The Sea Gull

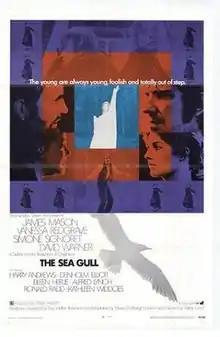
Theatrical release poster

The Sea Gull is a 1968 British-American drama film directed by Sidney Lumet. The screenplay by Moura Budberg is adapted and translated from Anton Chekhov's classic 1896 play "The Seagull".